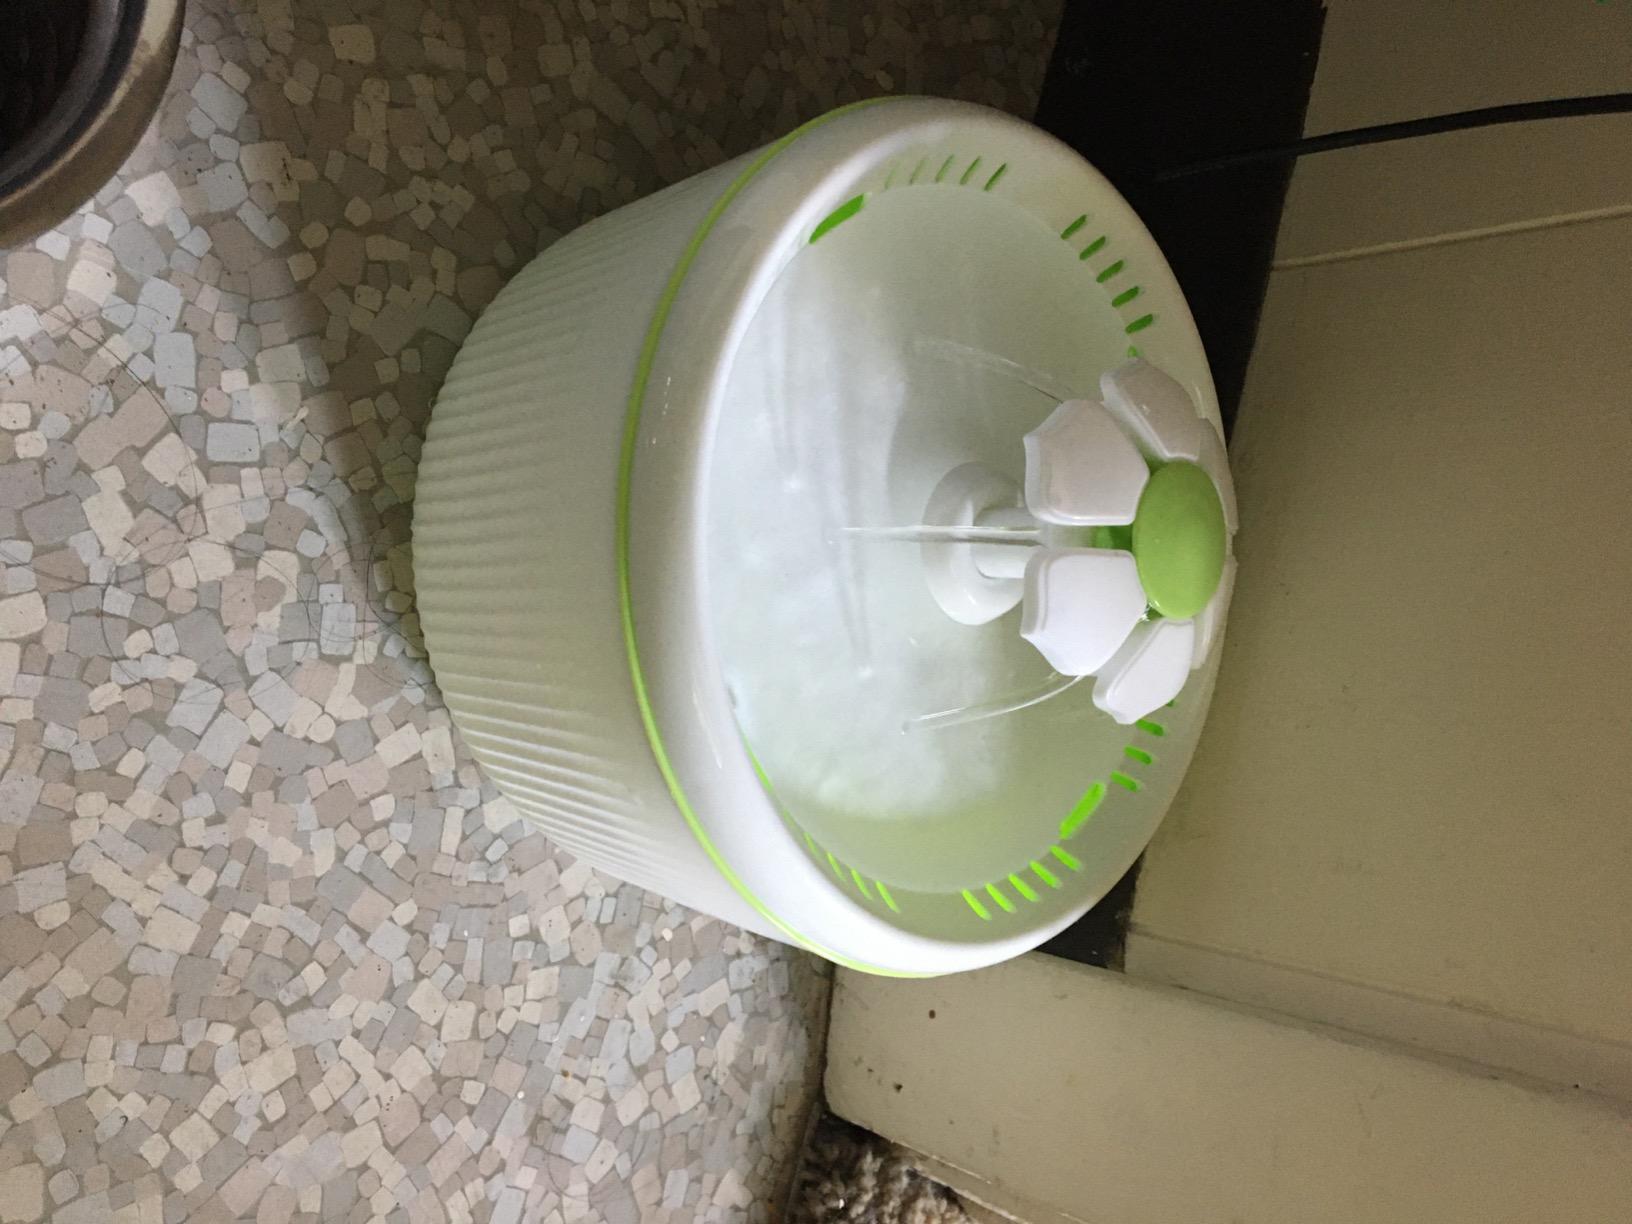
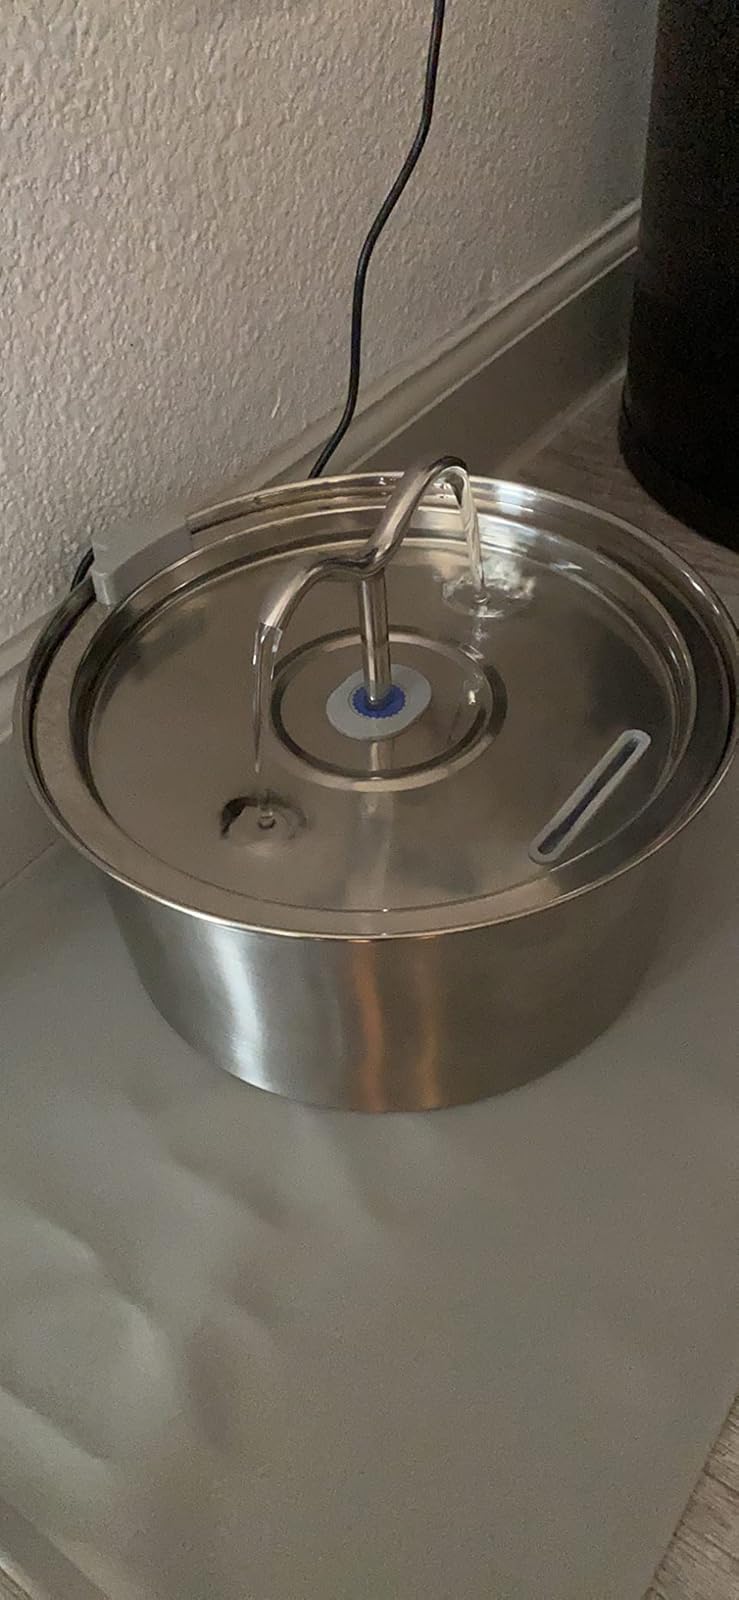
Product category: items_bowl
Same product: no